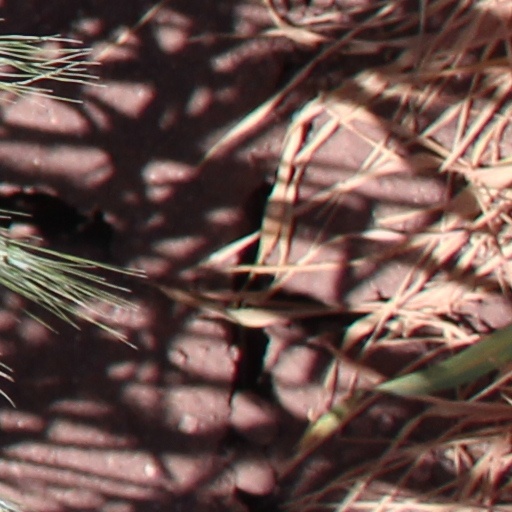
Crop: wheat